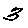
Label: 3